Tiny Toon Adventures: Buster's Bad Dream

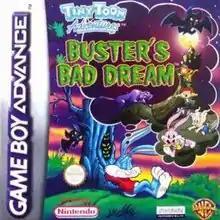
Cover art

Tiny Toon Adventures: Buster's Bad Dream is the second "Tiny Toon Adventures"-related game released on the Nintendo Game Boy Advance. It was released on July 5, 2002, in Europe and was developed by Treasure Co. Ltd and published by Swing! Entertainment.